Claude Adrien Helvétius

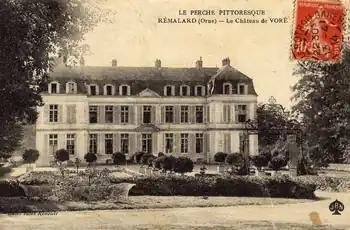
"Château de Voré" (Collines des Perches, Loir-et-Cher)

In 1764 Helvétius visited England, and the next year, at the invitation of Frederick II, went to Berlin, where the king paid him much attention.